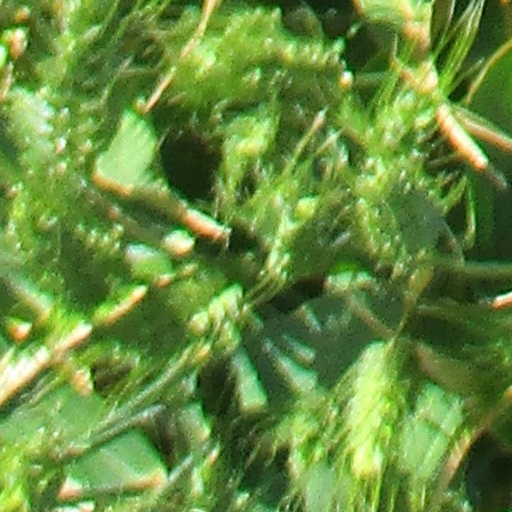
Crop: wheat